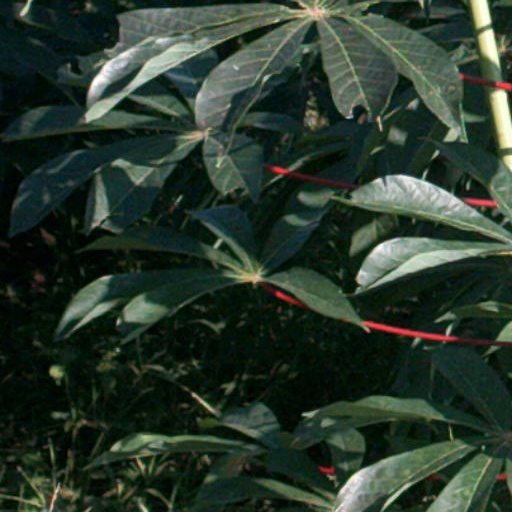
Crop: cassava